South Kingstown High School

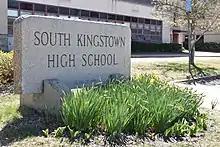
Stone Carved Sign, Gift from the Class of 1988

Following the Charleston church shooting, the issue of renaming the High School's mascot was brought up to the South Kingstown School Committee. Jim Vincent, the president of the National Association for the Advancement of Colored People's chapter in Providence, Rhode Island, was quoted saying he was not concerned with changing the name of the mascot.